Bob Quinn (Australian footballer)

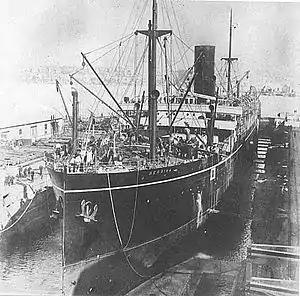
John Quinn, Bob's father, gave his son the middle name Berrima after the "SS Berrima" which he worked on.

Quinn was born in Birkenhead, South Australia, the third of four sons (Tom, George and Jack Jnr) of John (Jack) Quinn, Sr, a leading footballer of the 1890s and 1900s who captained Port Adelaide Football Club in 1904 and 1905 and represented South Australia. Jack Quinn was a Port Adelaide wharf labourer and gave Quinn the middle name "Berrima" in memory of the "SS Berrima", a troop ship that Quinn Snr worked on prior to Bob Quinn's birth.